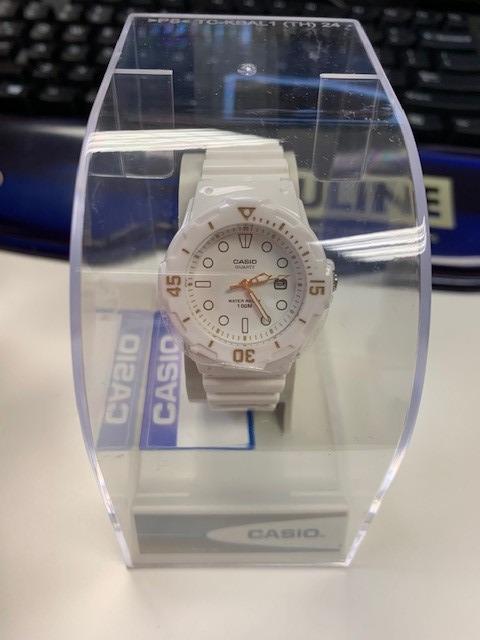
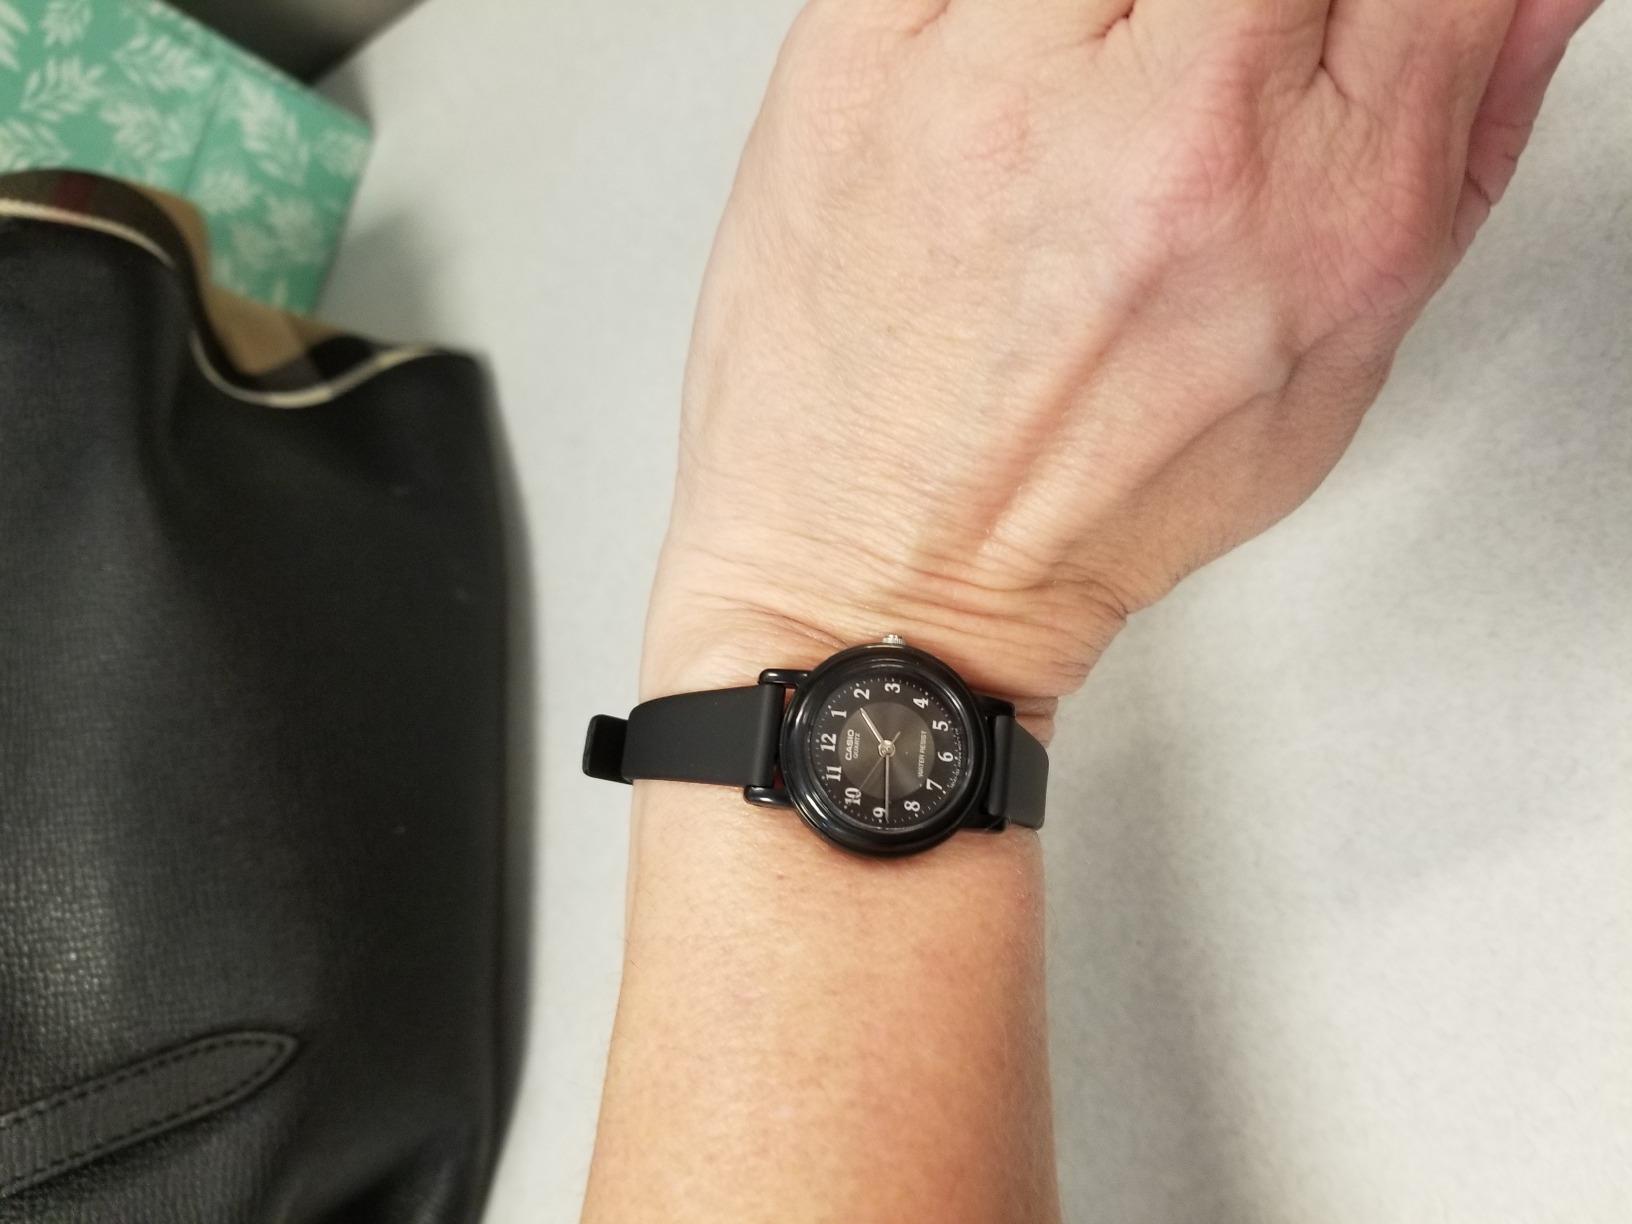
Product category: accessories_watch
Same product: no